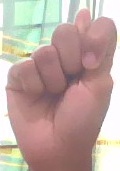
ASL sign: T